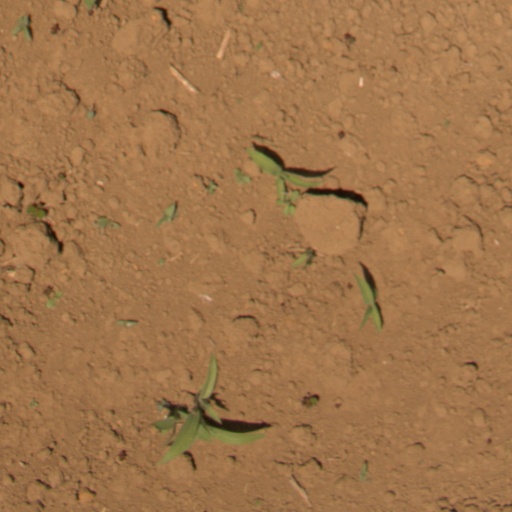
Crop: Jerusalem artichoke